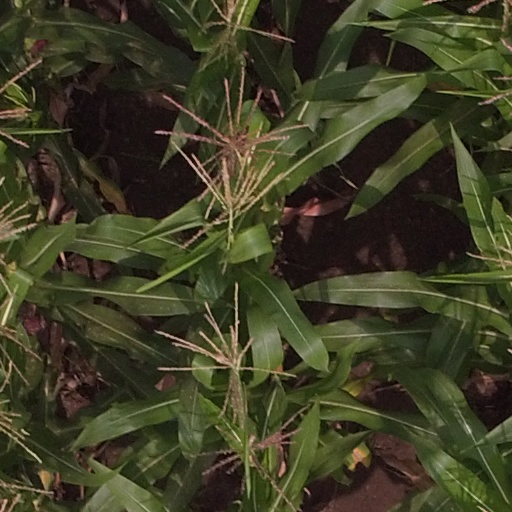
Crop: maize; corn